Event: Nepal Earthquake
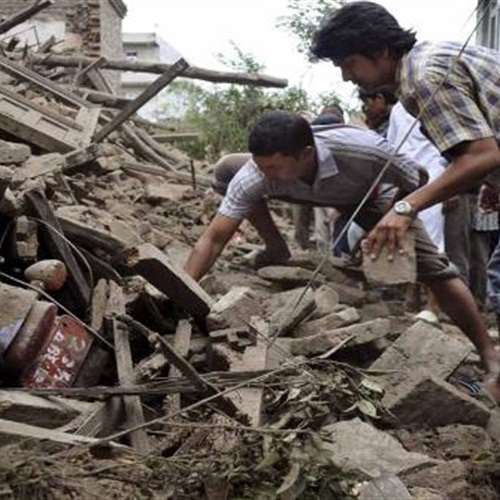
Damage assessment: damage